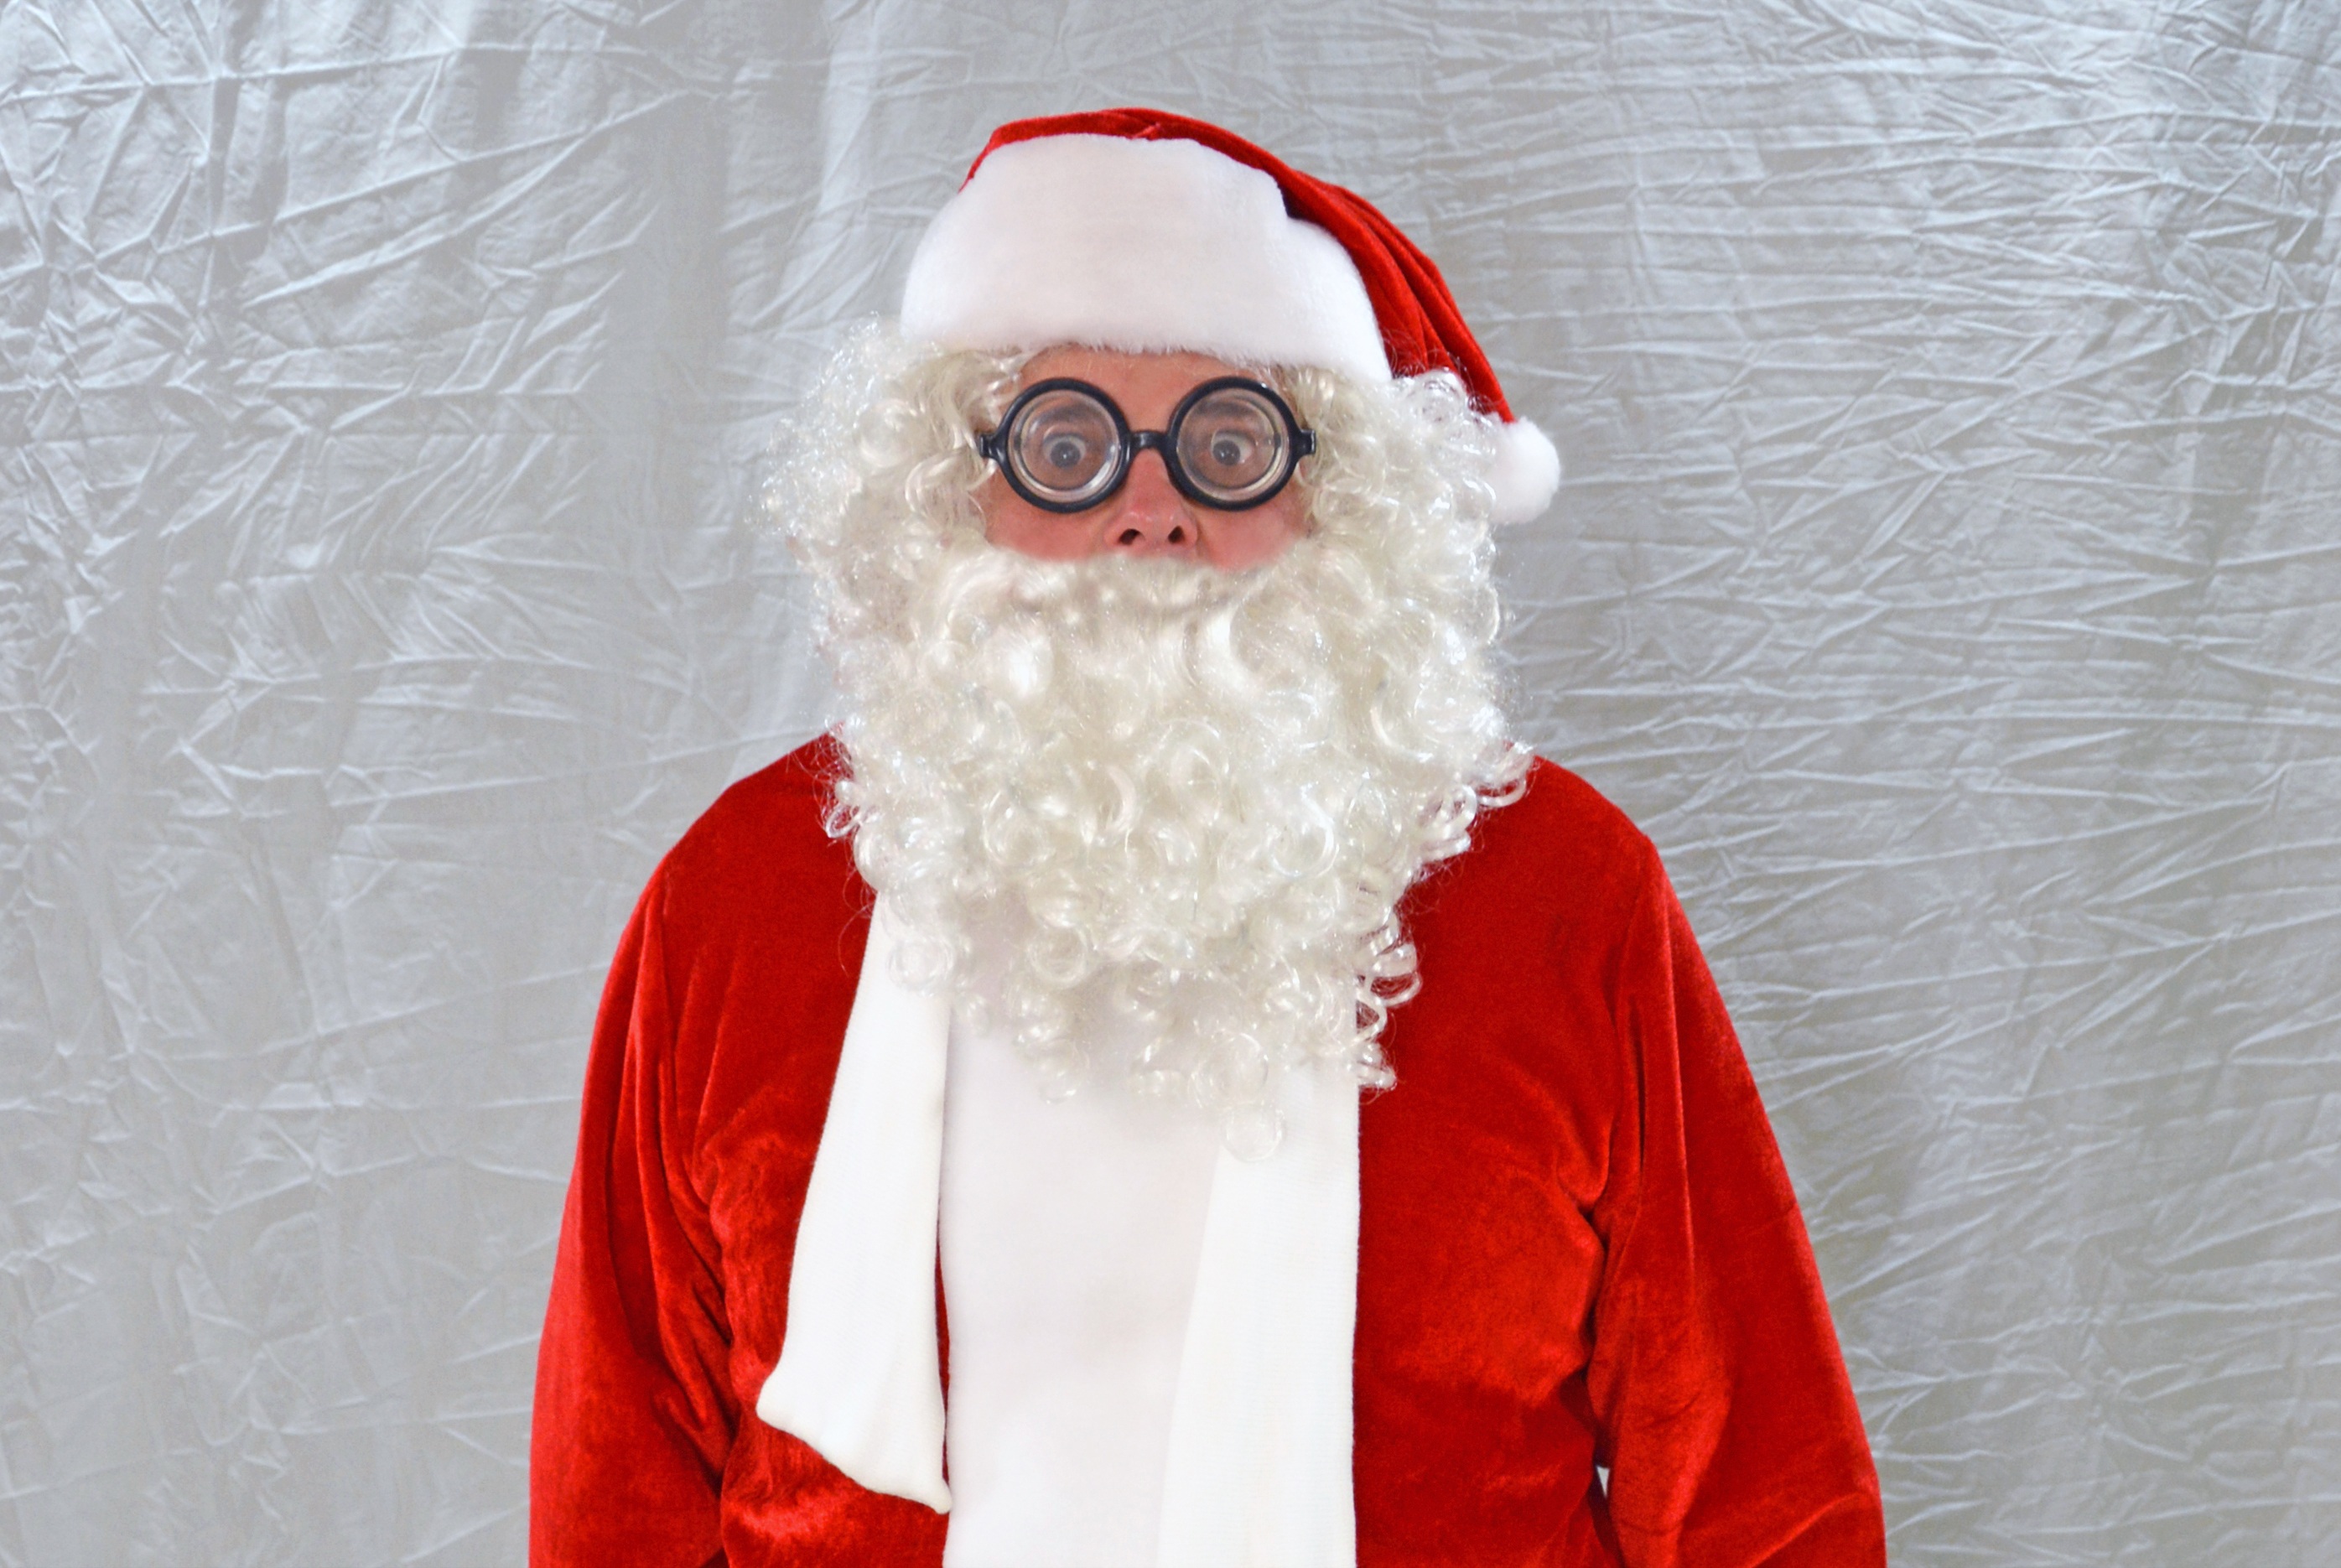
winter, red, christmas, santa, advent, christmas decoration, christmas time, festival, holidays, glasses, funny, humor, december, xmas, santa claus, christmas motif, nicholas, comedy, christmas eve, merry christmas, x mas, christmas greeting, giving gifts, feast of love, seascape gifts, fictional character